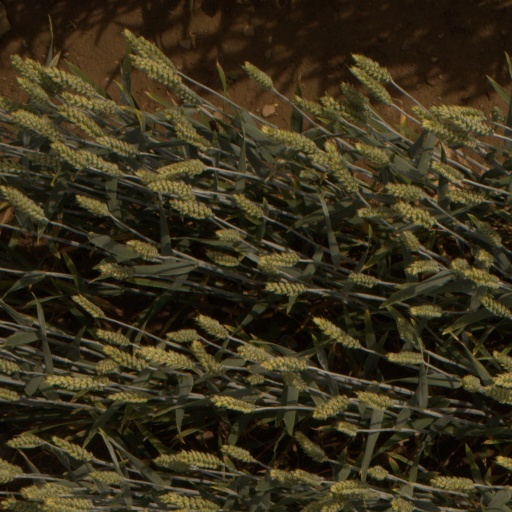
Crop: wheat